Crazy Crooks

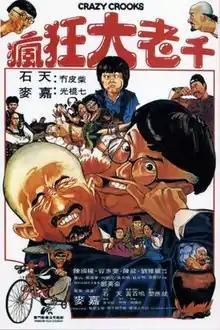
Film poster

Crazy Crooks is a 1980 Hong Kong comedy film produced and directed by Karl Maka and starring Dean Shek and Maka. Shek plays a master swindler who teams up with a less-than-competent amateur swindler (Maka) to scam money from a tycoon which turns out to be counterfeit bills, and end up being targeted for murder by the tycoon.